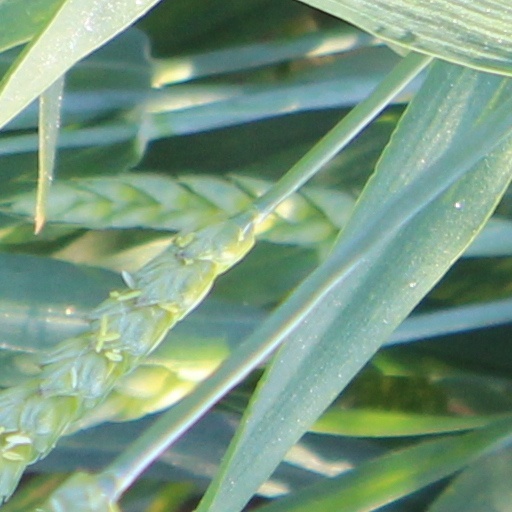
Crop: wheat